Smallest organisms

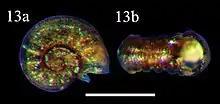
"Ammonicera minortalis"

The smallest water snail (of all snails) is "Ammonicera minortalis" in North America, originally described from Cuba. It measures .